A Painter's Wife Portrait

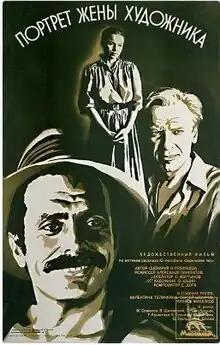

A Painter's Wife Portrait is a 1981 Soviet romance film directed by based on the 1977 story "Берендеев лес" (Berendeyev Forest) by Yuri Nagibin.